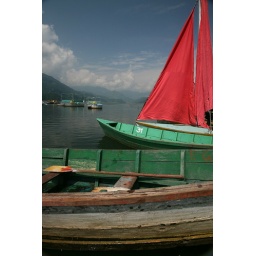
Pokhara, NepalSeptember, 2009The lovely red sails of these fishing and transport boats frame the hills of Nepal in the backdrop.